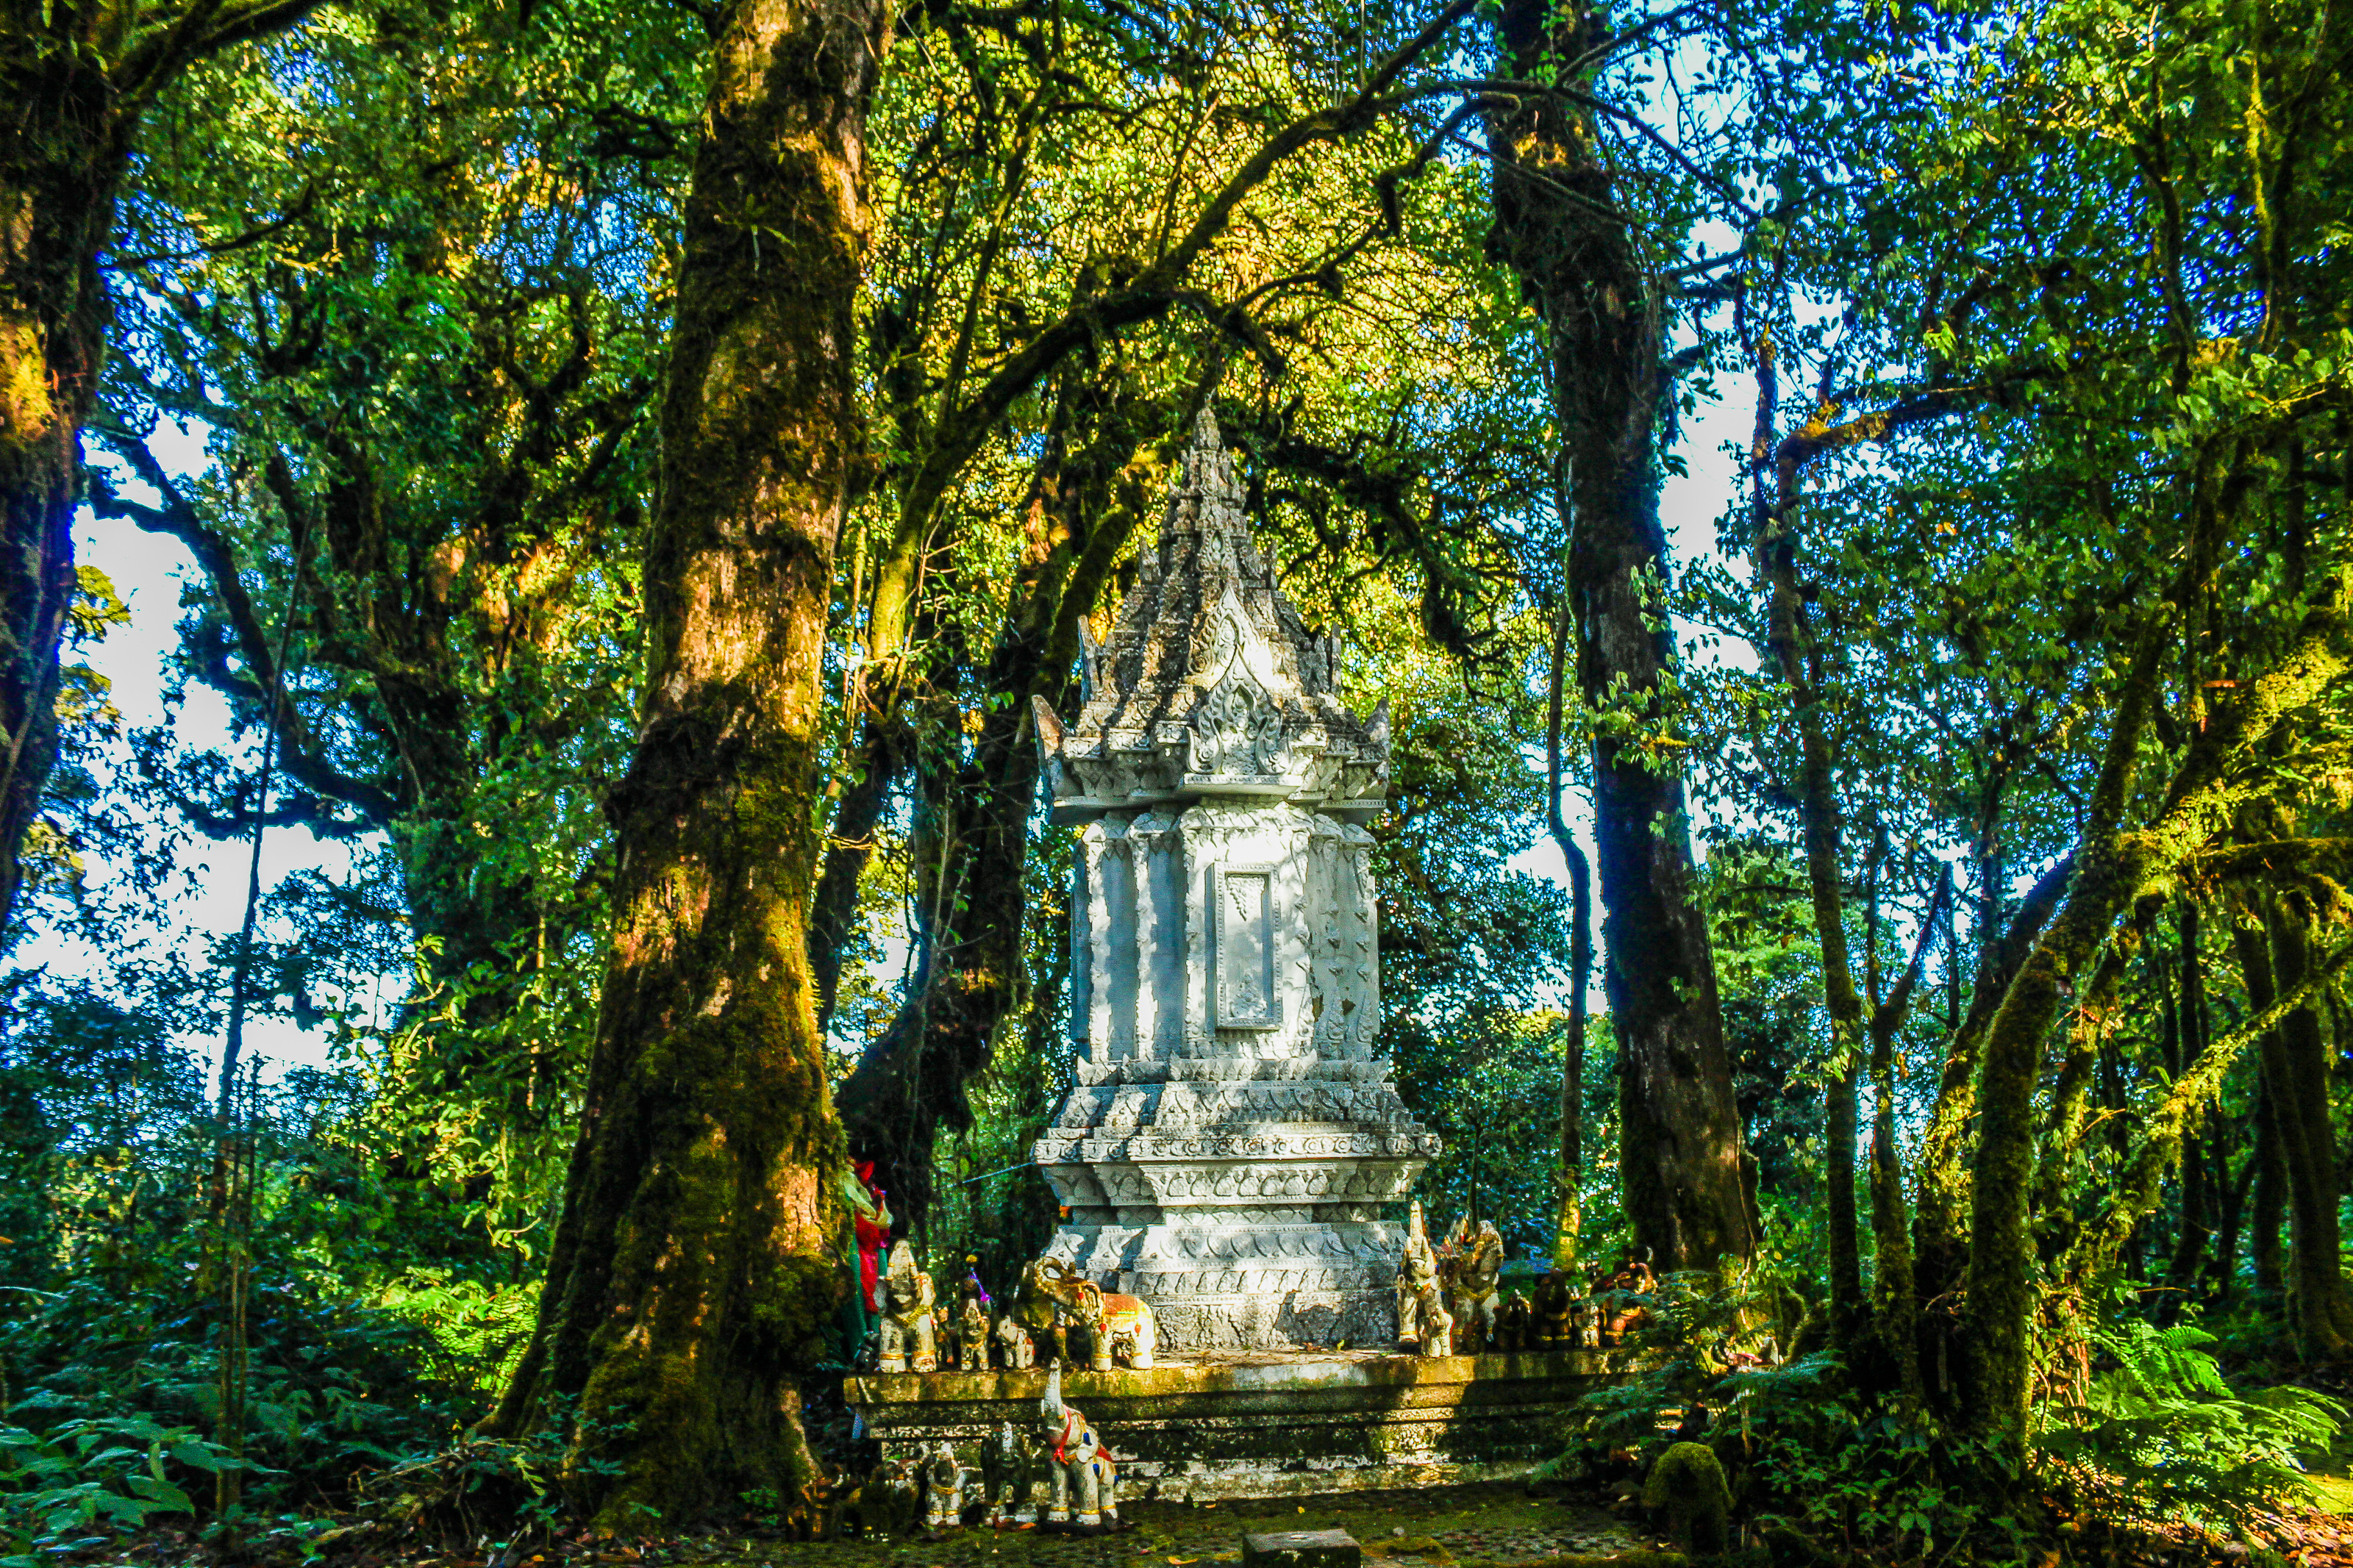
nature, park, forest, green, tree, wood, leaf, plant, thailand, chiangmai, landscape, natural, national, tropical, wild, inthanon, outdoor, rainforest, beautiful, environment, rain, evergreen, scenery, asia, travel, moss, sunshine, tourism, background, jungle, natural environment, woodland, natural landscape, sunlight, grove, woody plant, architecture, branch, autumn, sky, trunk, old growth forest, deciduous, building, temperate broadleaf and mixed forest, estate, place of worship